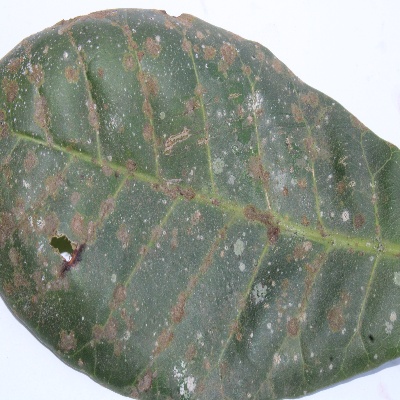
Crop: Cashew
Condition: red rust